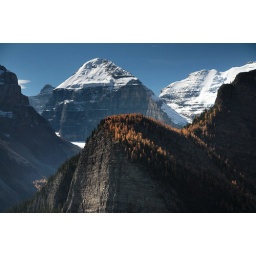
mountains above lake louise